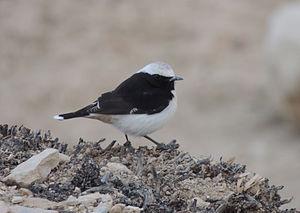
Le Traquet deuil est une espèce de passereaux appartenant à la famille des Muscicapidae.